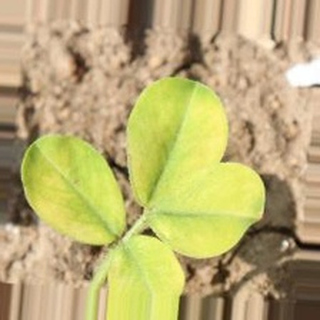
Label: groundnut_nutrition_deficiency